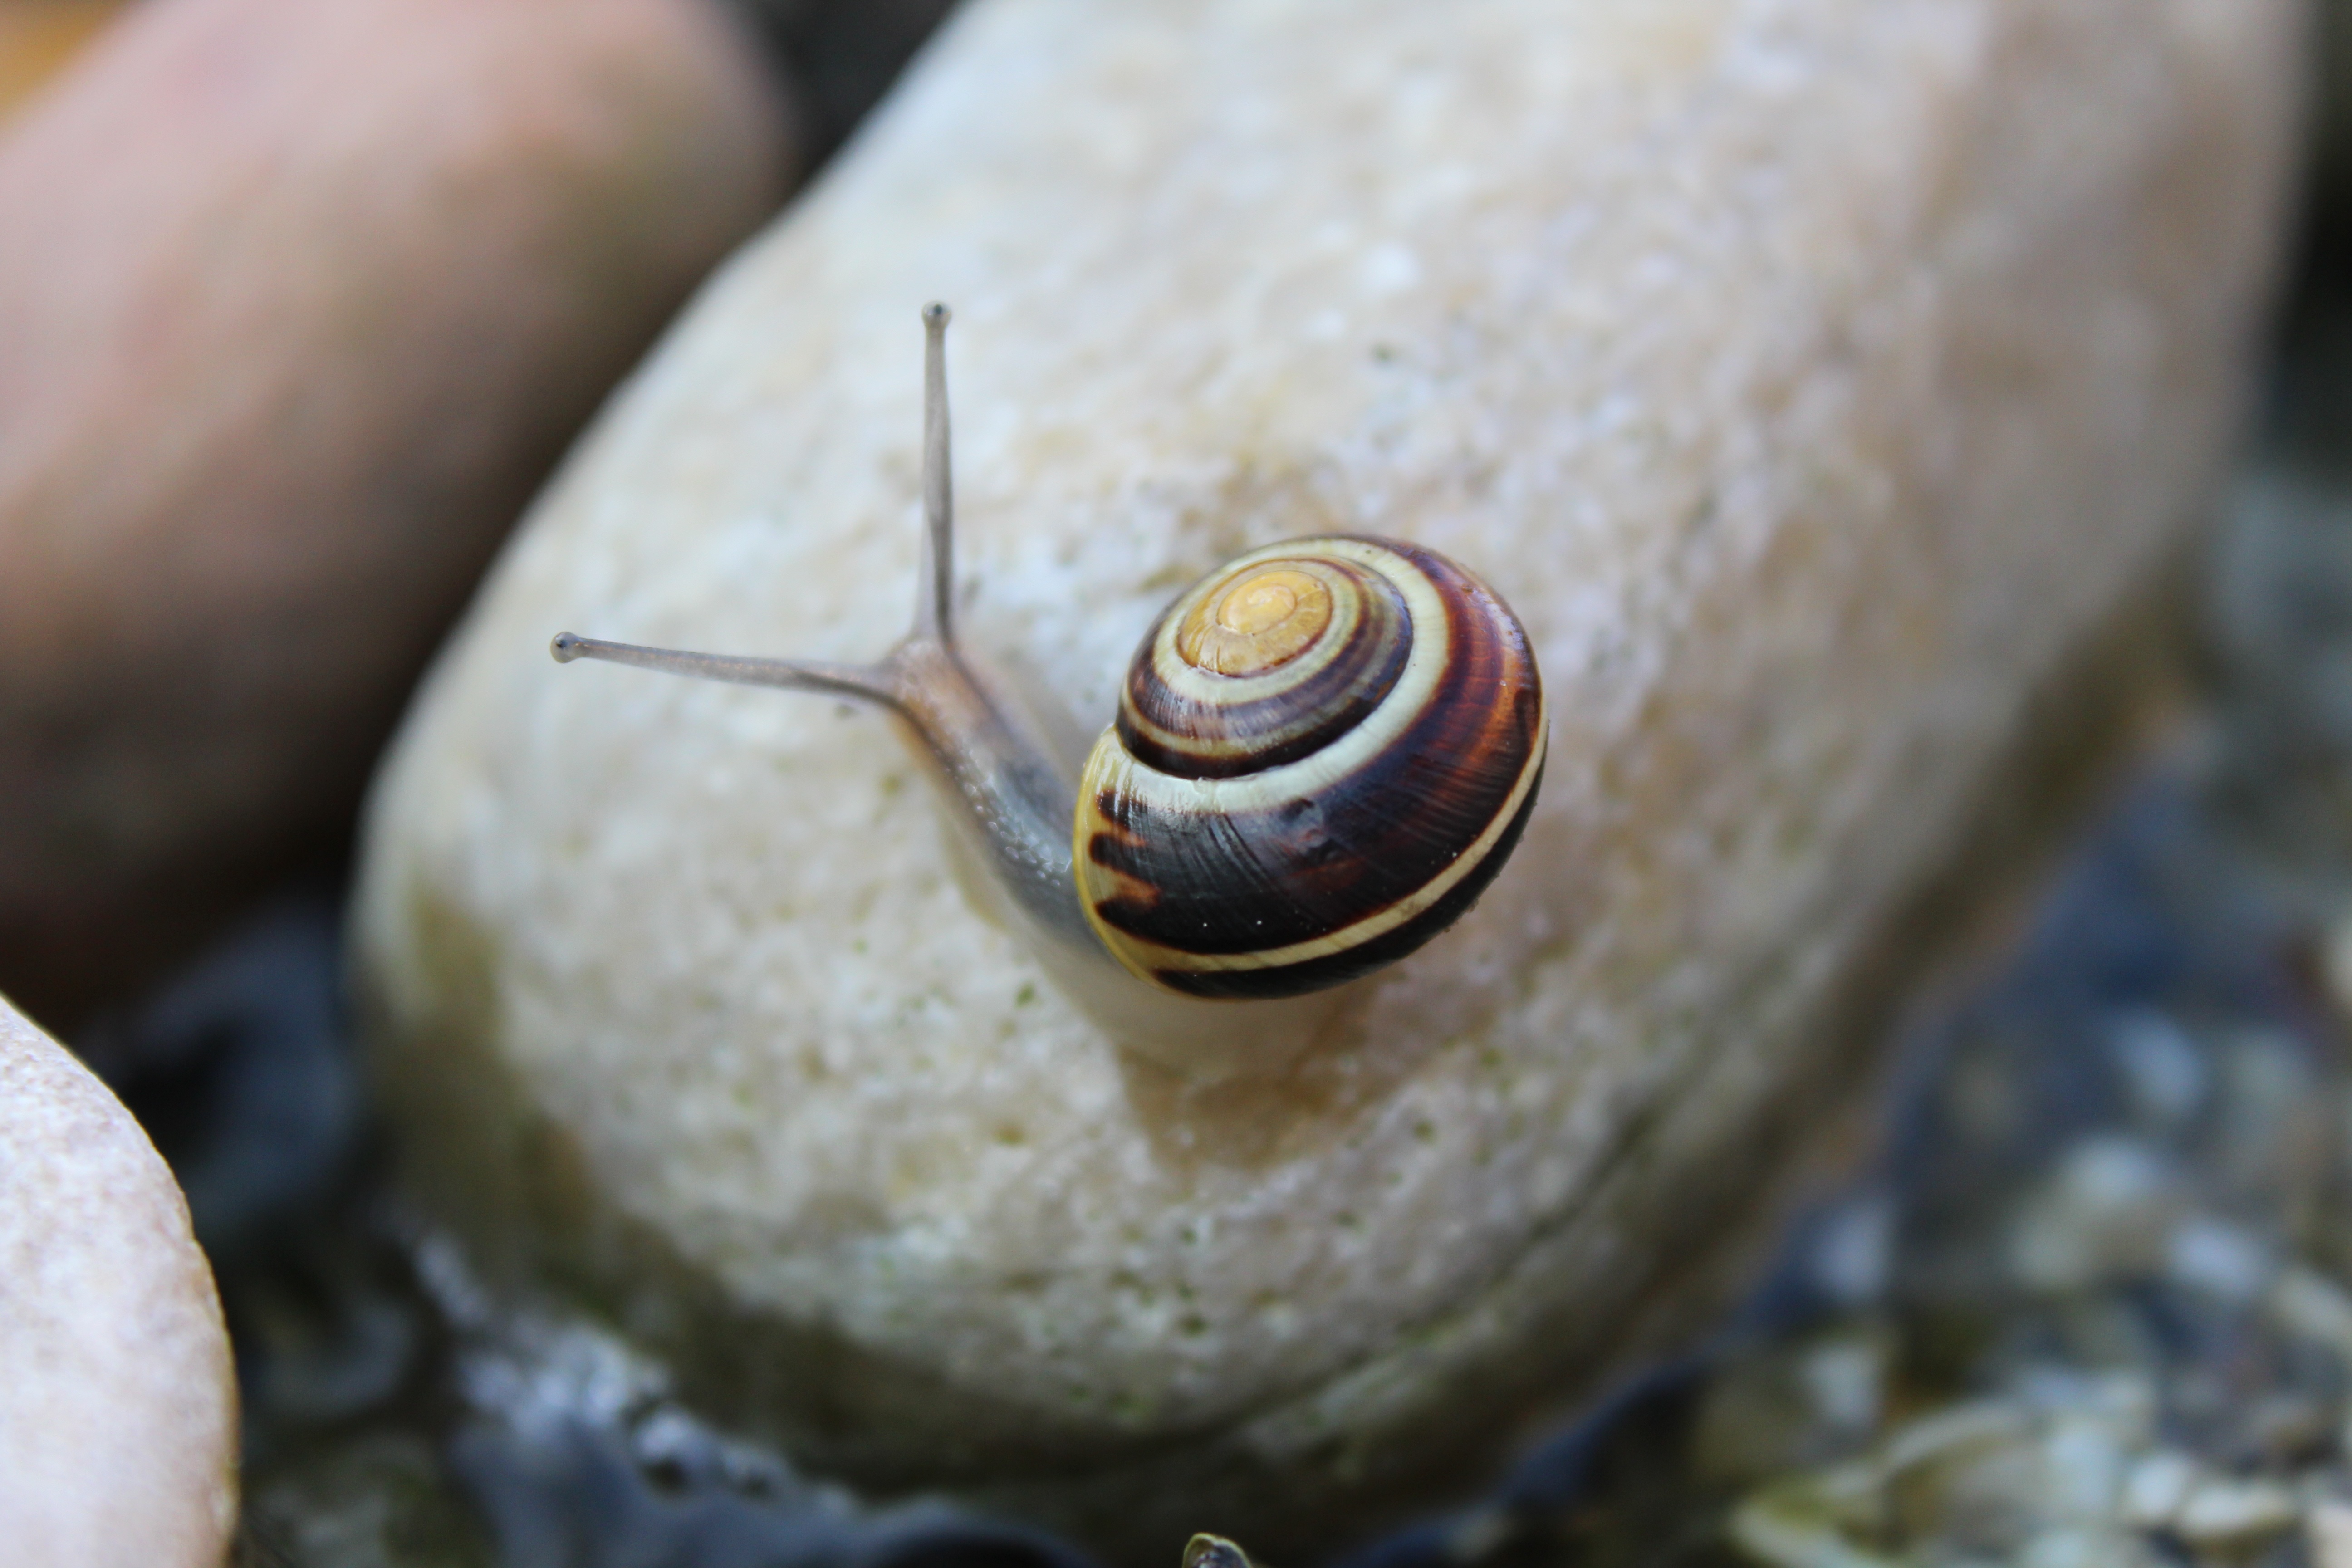
water, nature, animal, stone, biology, reptile, garden, fauna, shell, invertebrate, close up, mollusk, snail, macro photography, slowly, snails and slugs